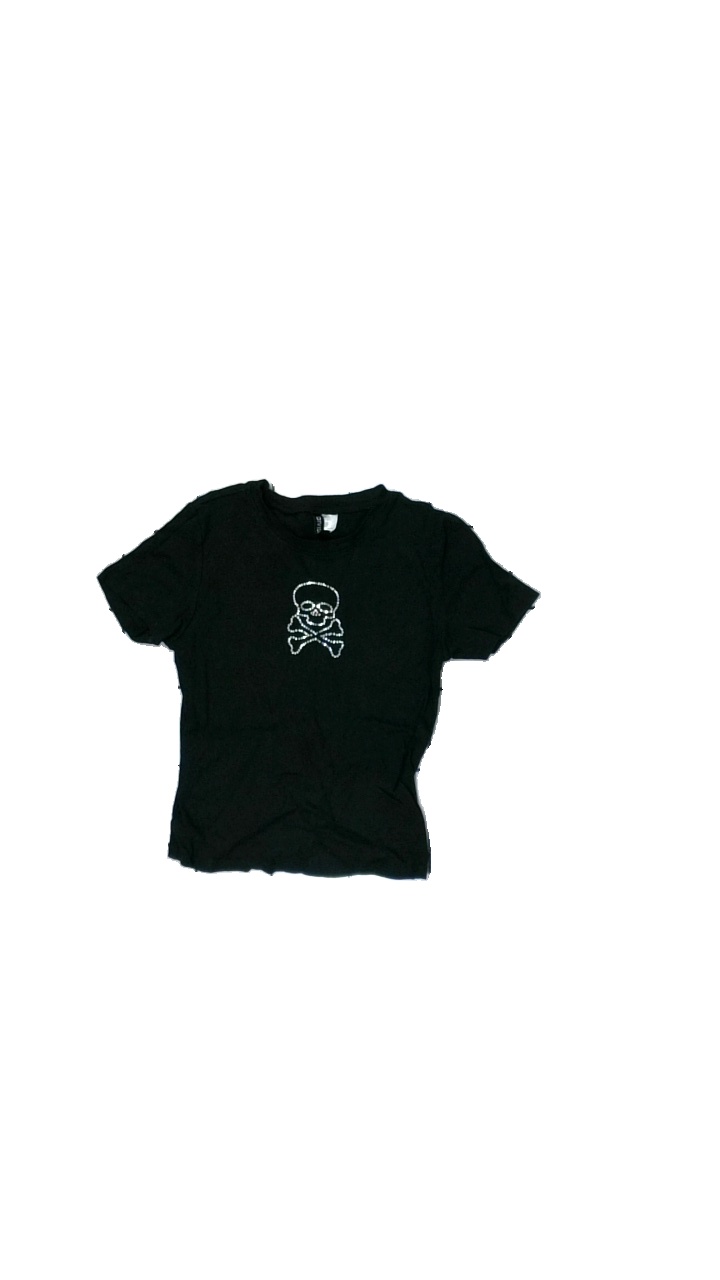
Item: T-shirt (Ladies)
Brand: H&m
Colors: Black
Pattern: Glitter
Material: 100% Cotton
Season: All
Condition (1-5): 5
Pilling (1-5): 5
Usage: Reuse
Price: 50-100